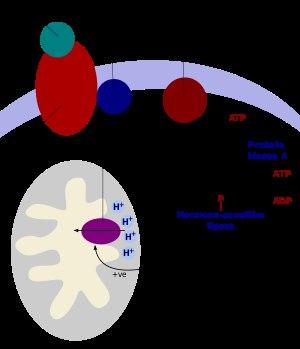
La thermogénine, ou UCP1, est une protéine découplante présente dans les mitochondries du tissu adipeux brun où elle est responsable de la thermogenèse. Les protéines découplantes sont des protéines membranaires qui agissent en facilitant la diffusion des protons à travers la membrane mitochondriale interne ce qui a pour effet de dissiper le gradient électrochimique entre l'espace intermembranaire mitochondrial et la matrice mitochondriale, et donc de découpler la chaîne respiratoire de la production d'ATP par phosphorylation de l'ADP. C'est en effet le couplage par chimiosmose à travers le gradient de concentration en protons autour de la membrane mitochondriale interne qui transmet l'énergie libérée par la respiration cellulaire à l'ATP synthase pour phosphoryler l'ADP en ATP.